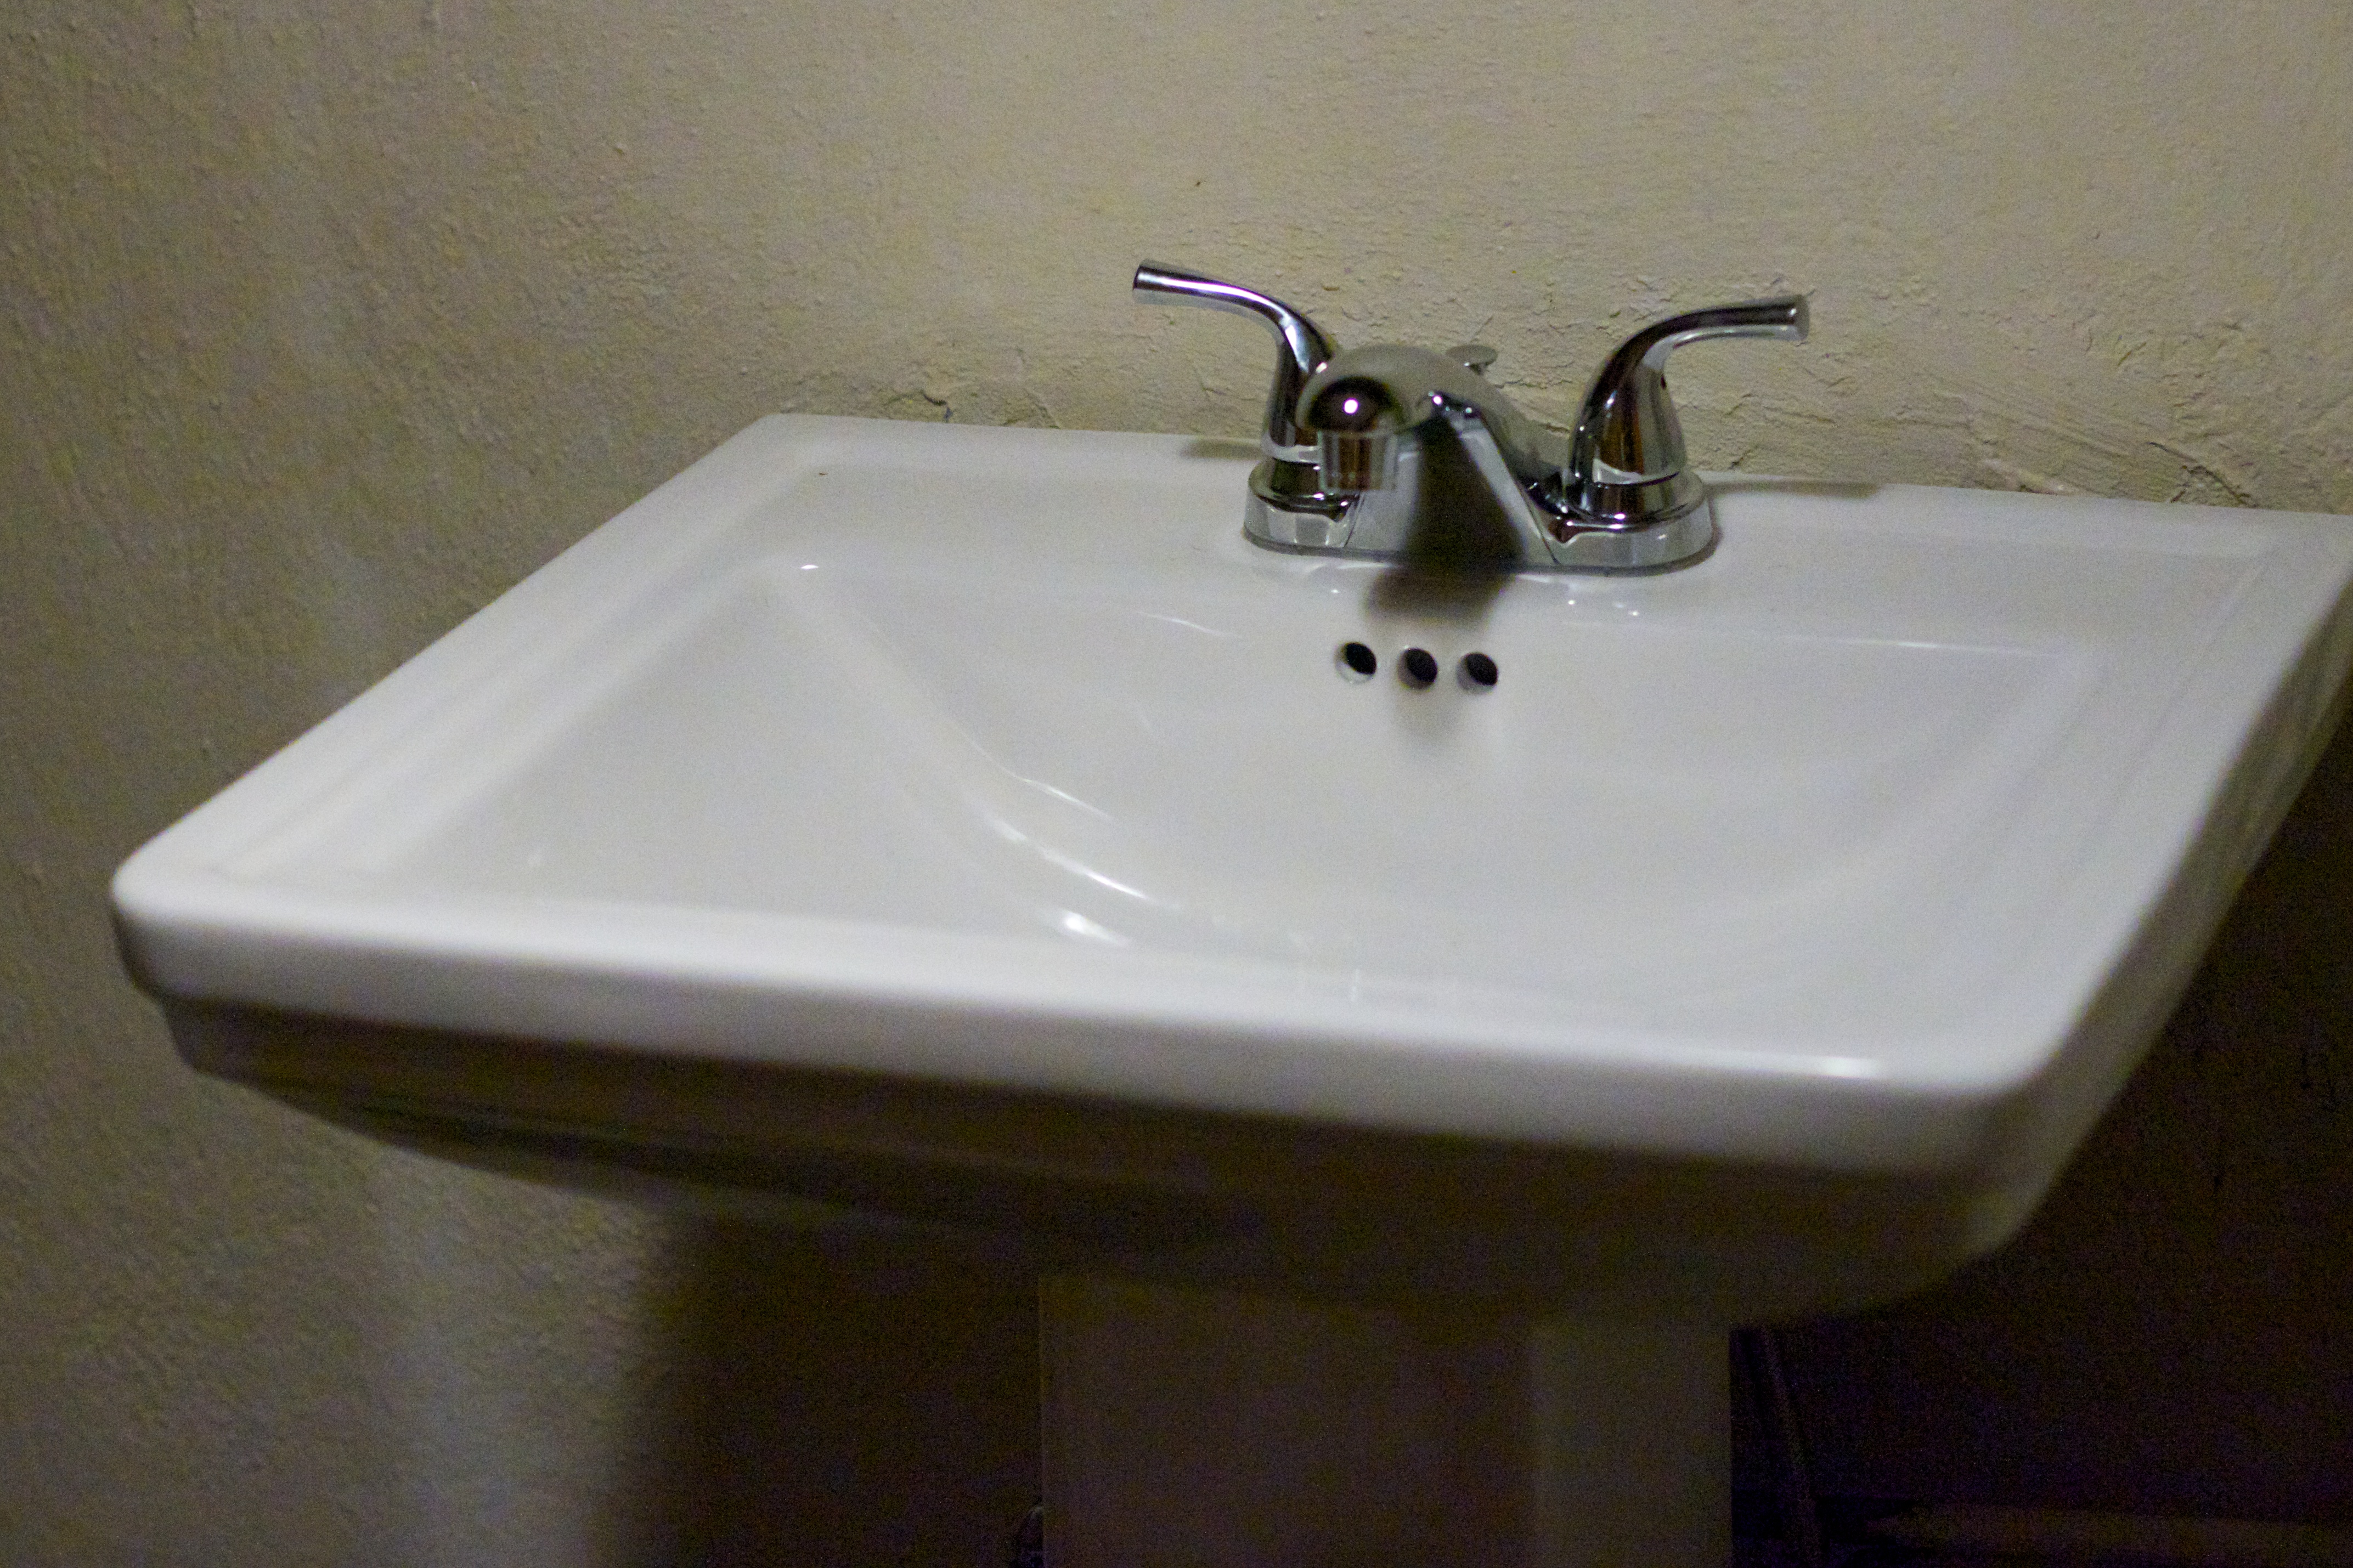
sink, room, bathtub, bathroom, tap, shape, bidet, plumbing fixture